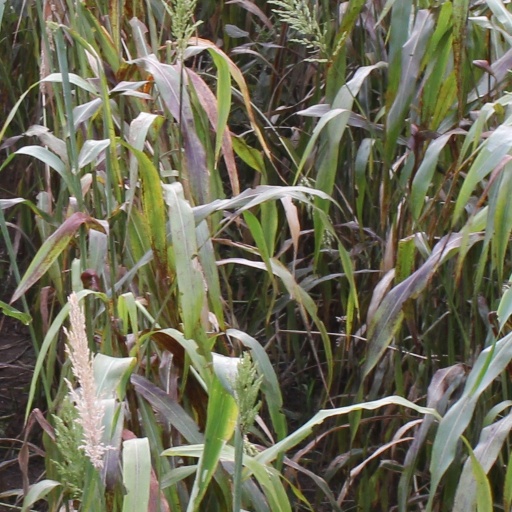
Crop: sorghum